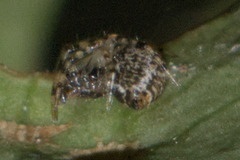
Species: Parasteatoda_tepidariorum